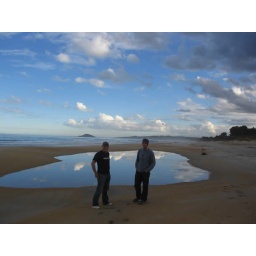
Jude and I in front of mirror lake